C11orf42

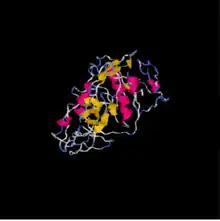
3D image of C11orf42 with alpha helices in pink and beta sheets in yellow.

C11orf42 encodes a protein with a length of 333 amino acids. The protein has a weight of 36.7 kilodaltons and is mostly proline rich. The protein has a composition of 13% alpha helices and 27% beta sheets.